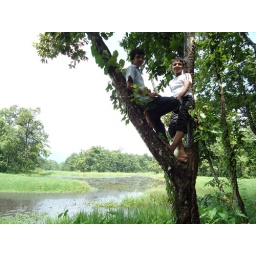
Two boys in a tree at the 20,000 Lakes